Worthy de Jong

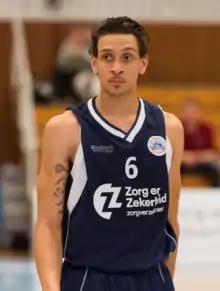
De Jong playing for ZZ Leiden in 2016

Worthy Donovan Rafael de Jong (born 14 March 1988) is a Dutch 3x3 basketball Olympic Gold medal winning player and former professional 5x5 player. Standing at 6 ft 3 in (1.91 m), De Jong plays the shooting guard or the small forward position.